Alain de Lille

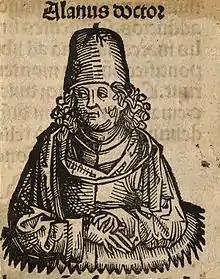

Alain de Lille (Alan of Lille; Latin: "Alanus ab Insulis"; 11281202/1203) was a French theologian and poet. He was born in Lille some time before 1128. His exact date of death remains unclear as well, with most research pointing toward it being between 14 April 1202 and 5 April 1203. He is known for writing a number of works based upon the teachings of the liberal arts, with one of his most renowned poems, "De planctu Naturae" ("The Complaint of Nature"), focusing on sexual conduct among humans. Although Alain was widely known during his lifetime, little is known about his personal life.